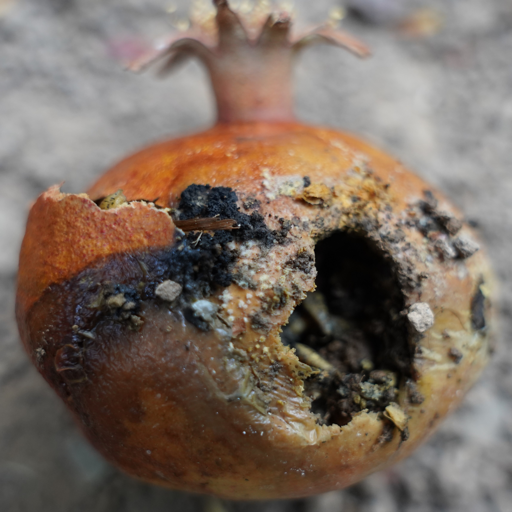
Label: Ectomyelois ceratoniae